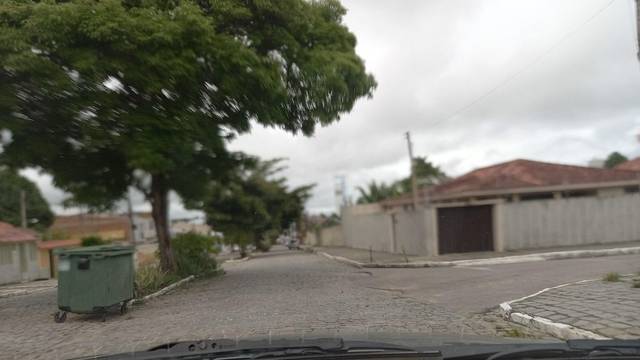
Region: Brazil
Coordinates: -8.881, -36.482